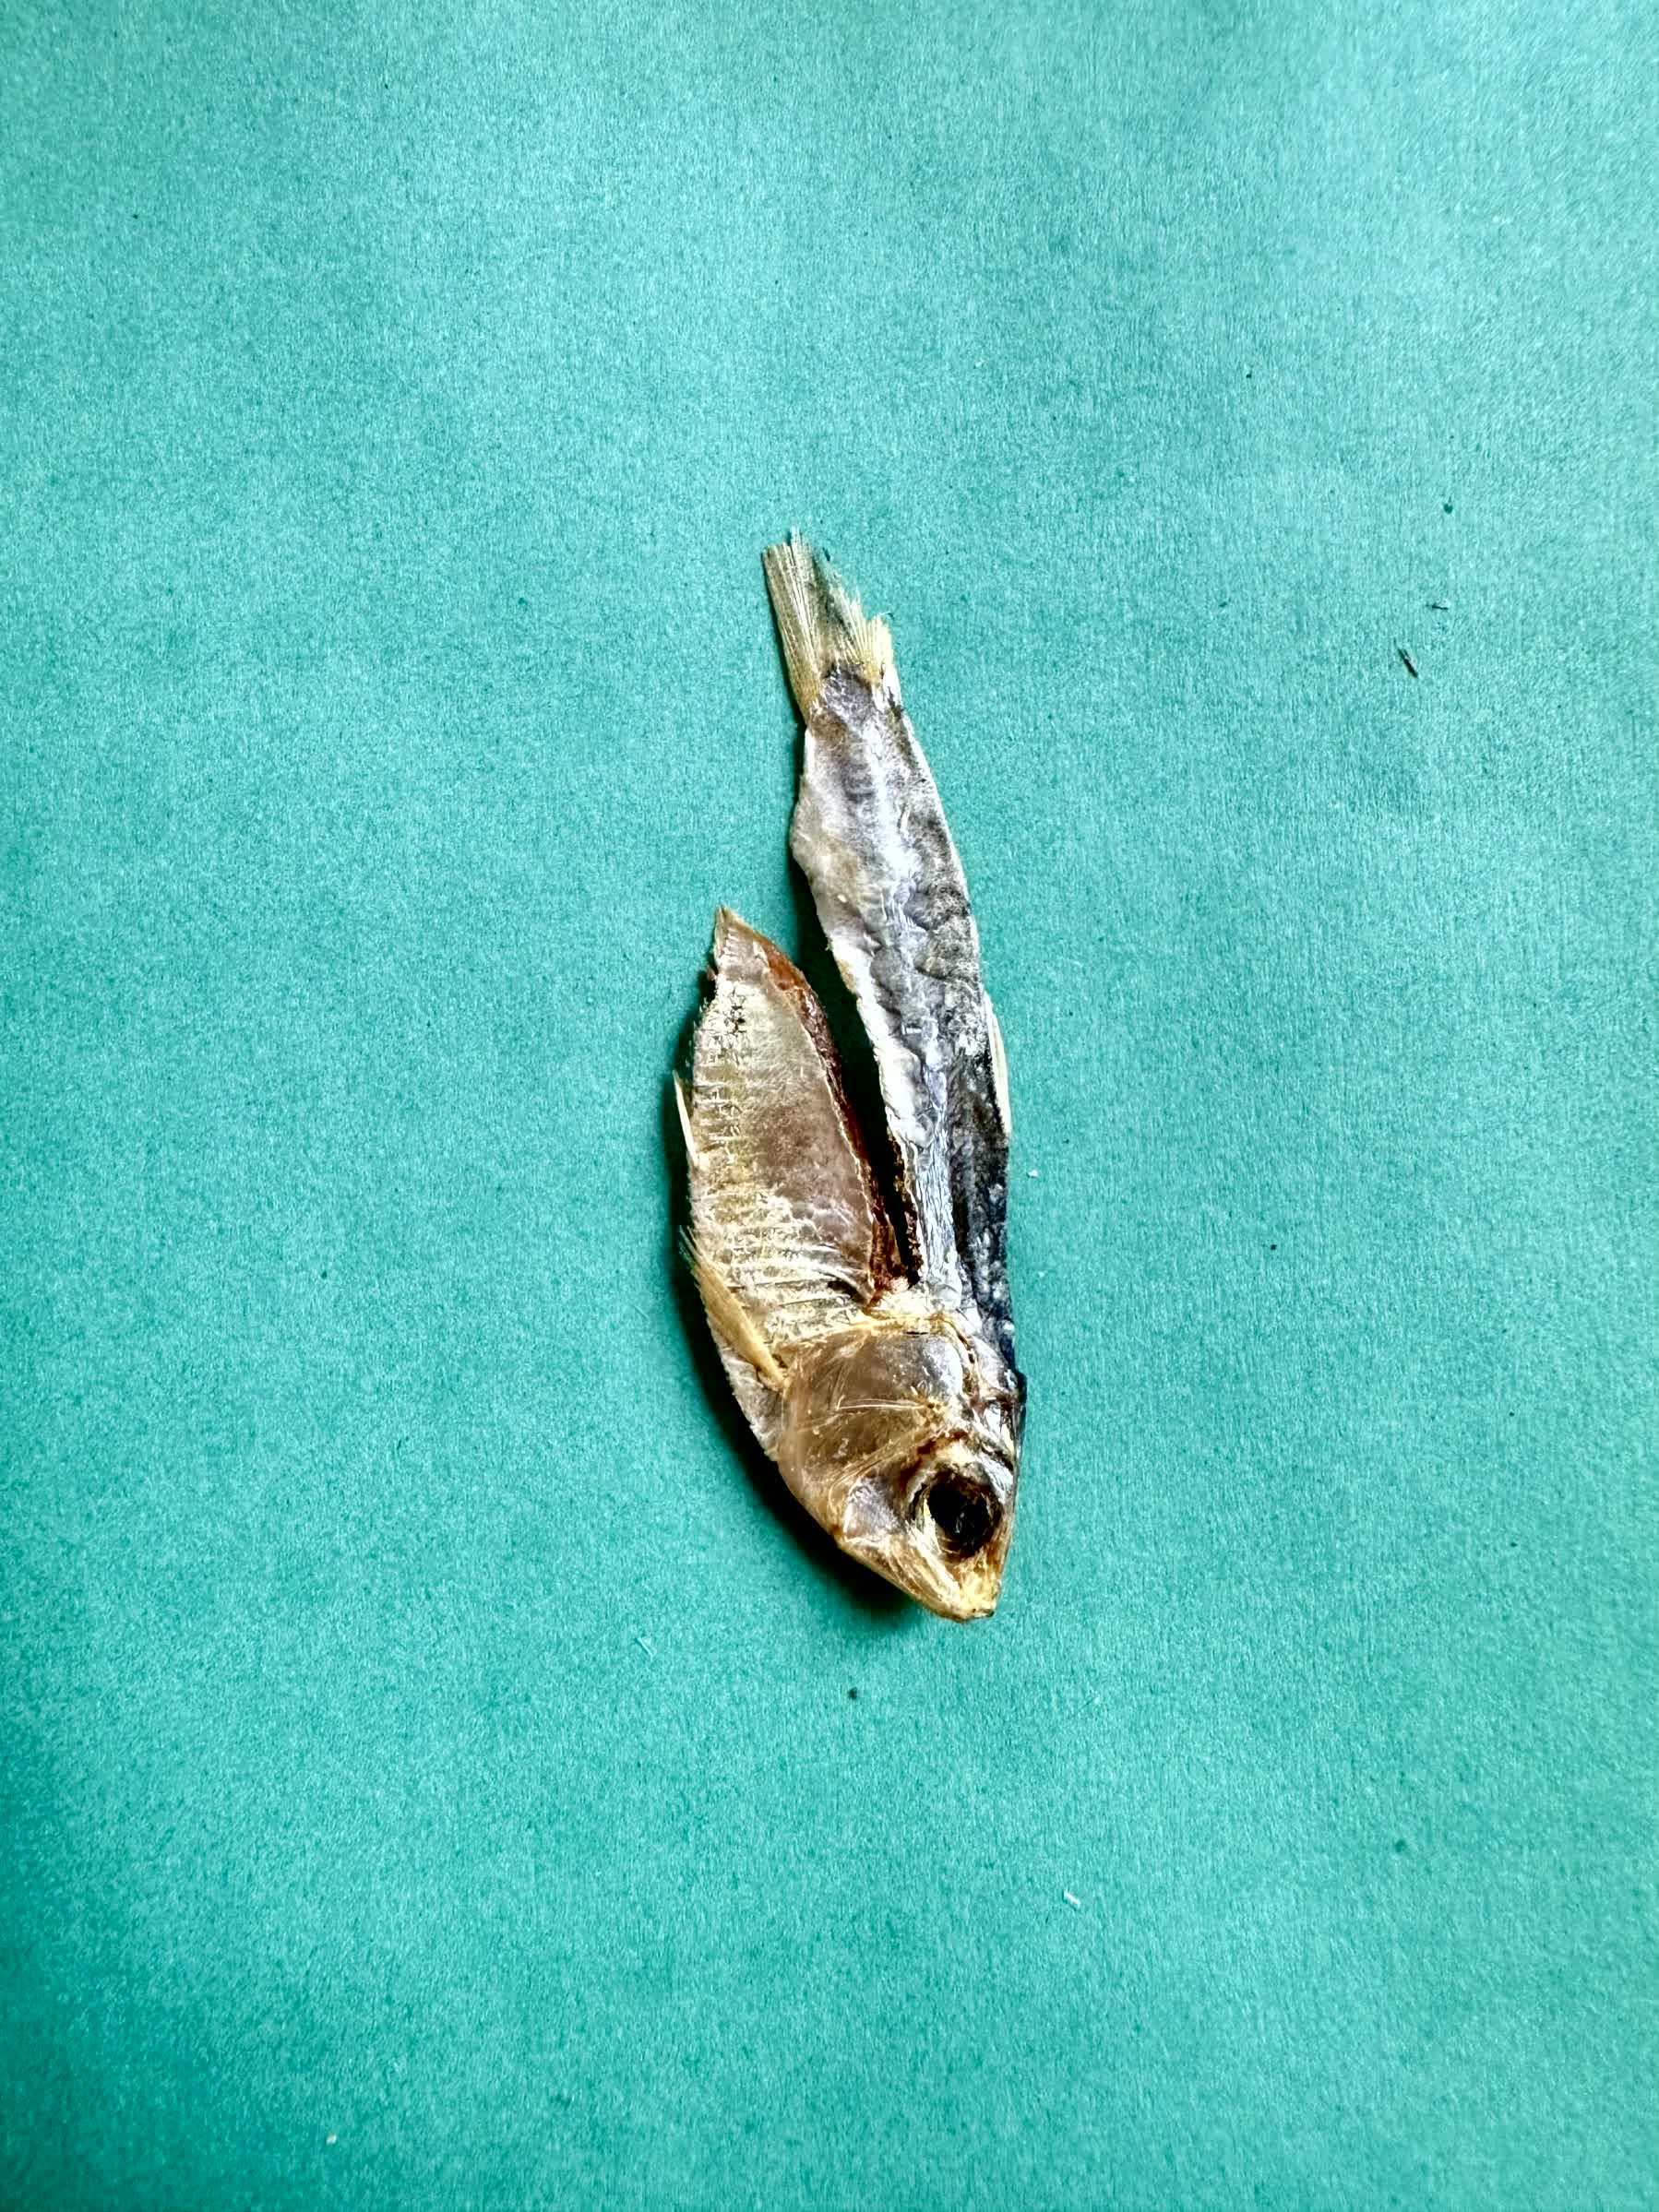
Species: Chapila